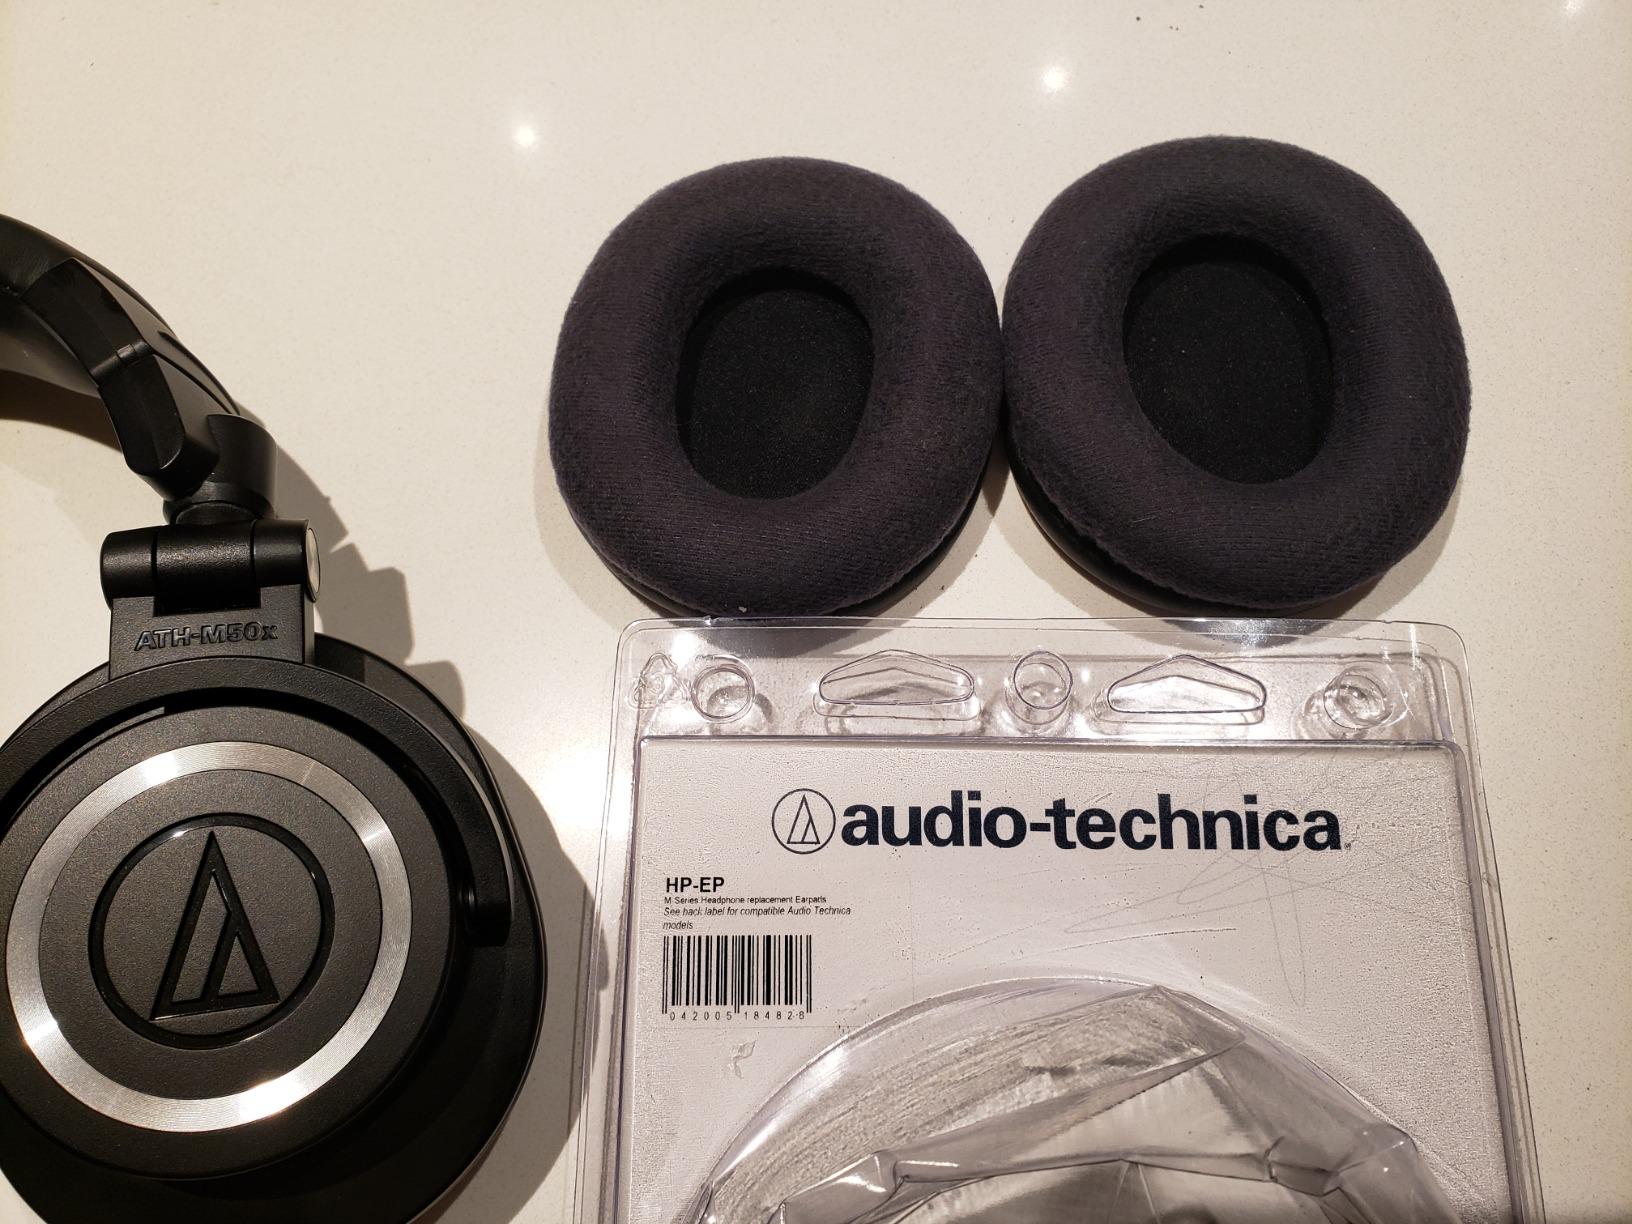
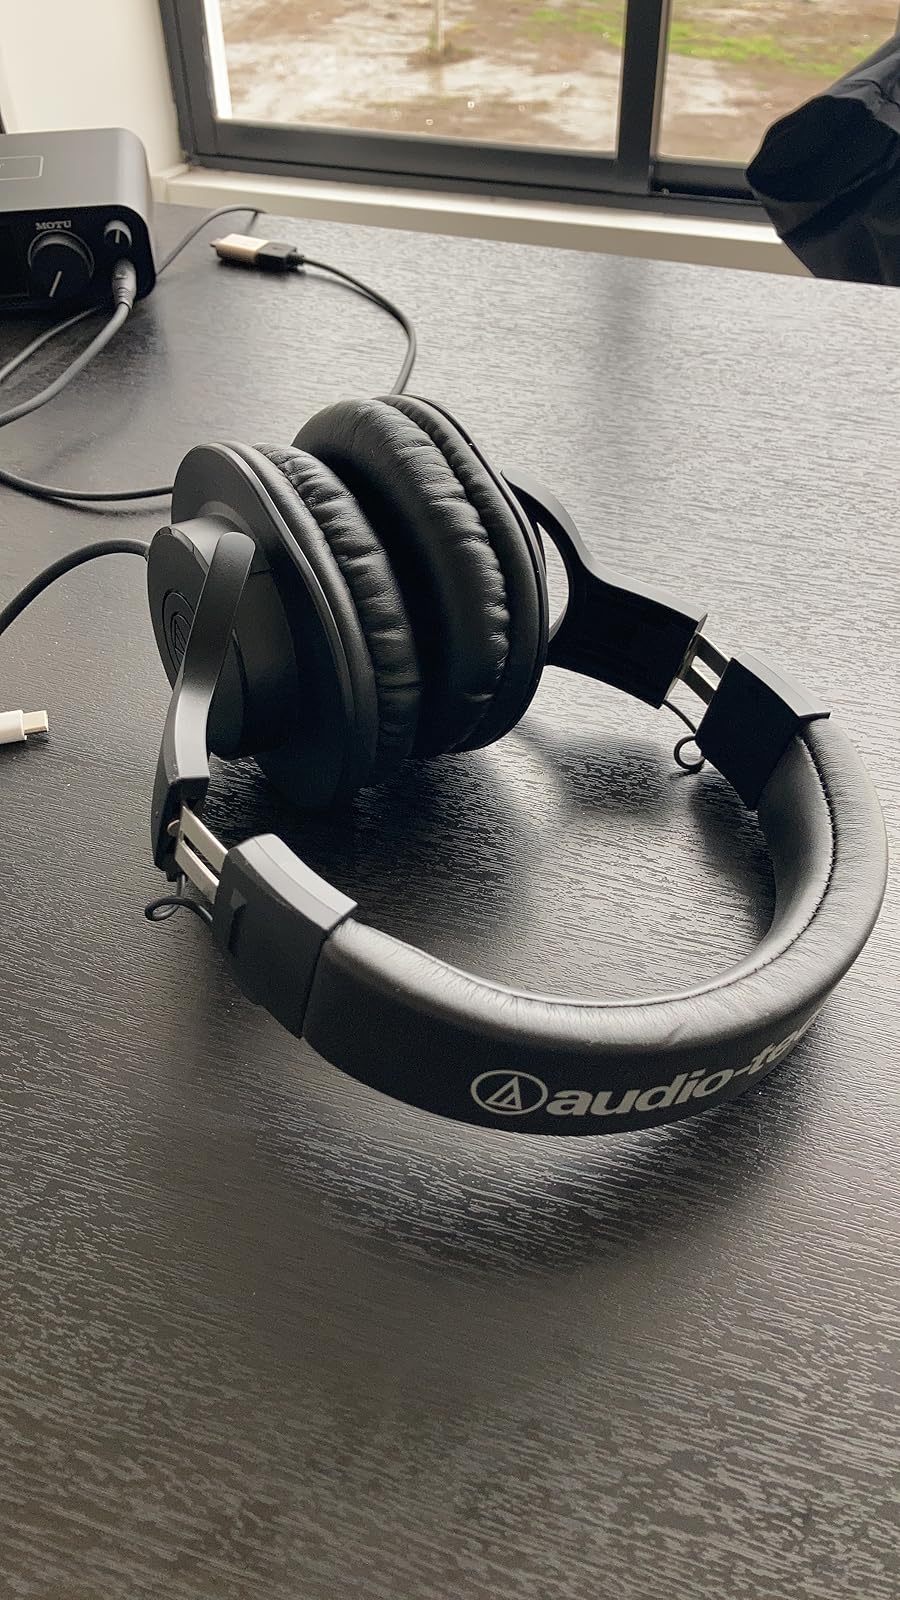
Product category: headphones
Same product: no